Arrow (missile family)

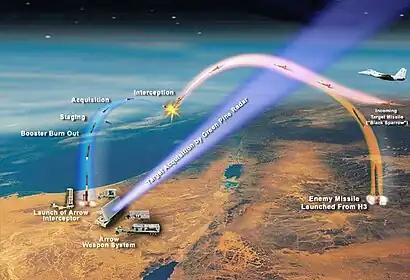
Stages of missile interception by the Arrow system. The picture shows a hostile missile trajectory and that of the "Black Sparrow" air-launched target missile used in firing tests.

The "Green Pine" is an active electronically scanned array (AESA) solid state radar operating at L band in the range 500 MHz to 1,000 MHz, or 1,000 MHz to 2,000 MHz. It operates in search, detection, tracking, and missile guidance modes simultaneously. It is capable of detecting targets at ranges of up to about and is able to track more than 30 targets at speeds over . The radar illuminates the target and guides the Arrow missile to within of the target.